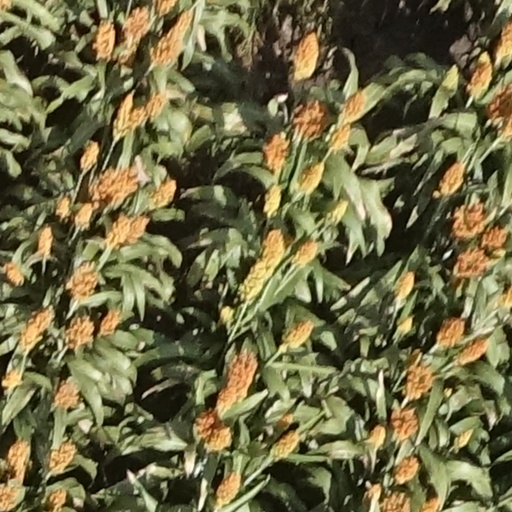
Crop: sorghum